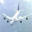
Label: airplane